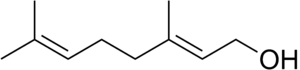
Le géraniol est un alcool terpénique insaturé. C'est également un monoterpène. Il constitue une majeure partie de l'essence de rose et de palmarosa. Il est également présent dans les huiles essentielles de géranium, citron et citronnelle.
Les alcaloïdes sont des molécules à bases azotées, le plus souvent hétérocycliques, très majoritairement d'origine végétale. Ils peuvent se présenter sous forme de molécules organiques hétérocycliques azotées basiques. Associés à l'essor de l'industrie pharmaceutique, ils ont permis d'ouvrir le domaine des « médicaments chimiques » à partir de la fin du XIXᵉ siècle.